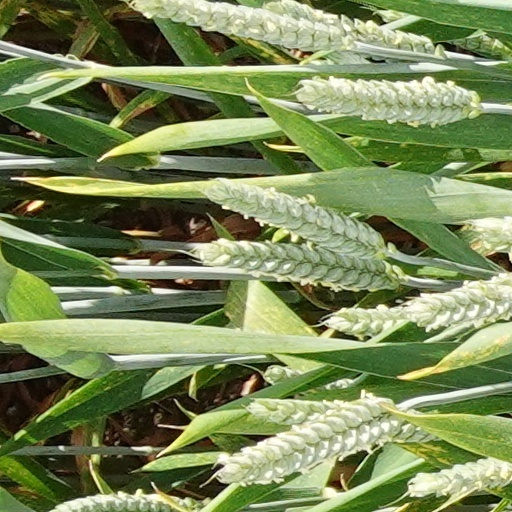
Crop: wheat